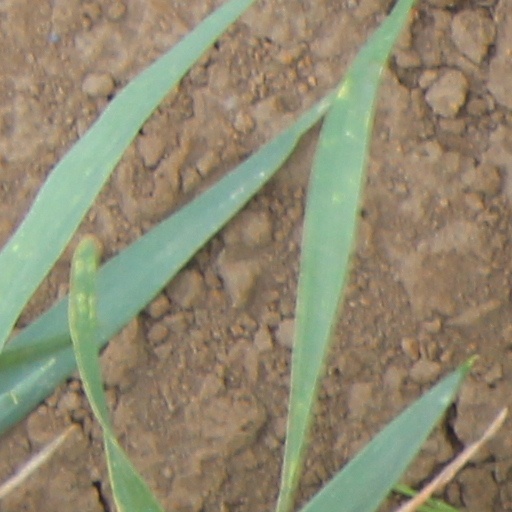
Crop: wheat